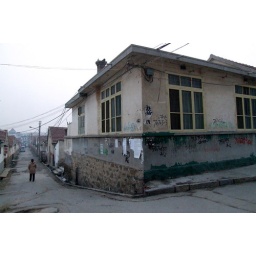
An old building in the east of the city &amp;quot;sits high&amp;quot; on a hill on the corner of two narrow &amp;quot;nong tangs&amp;quot; (alleys)